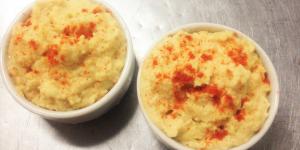
hummus clasico